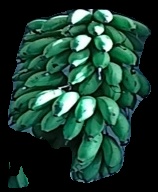
Variety: rasbale
Grade: grade2